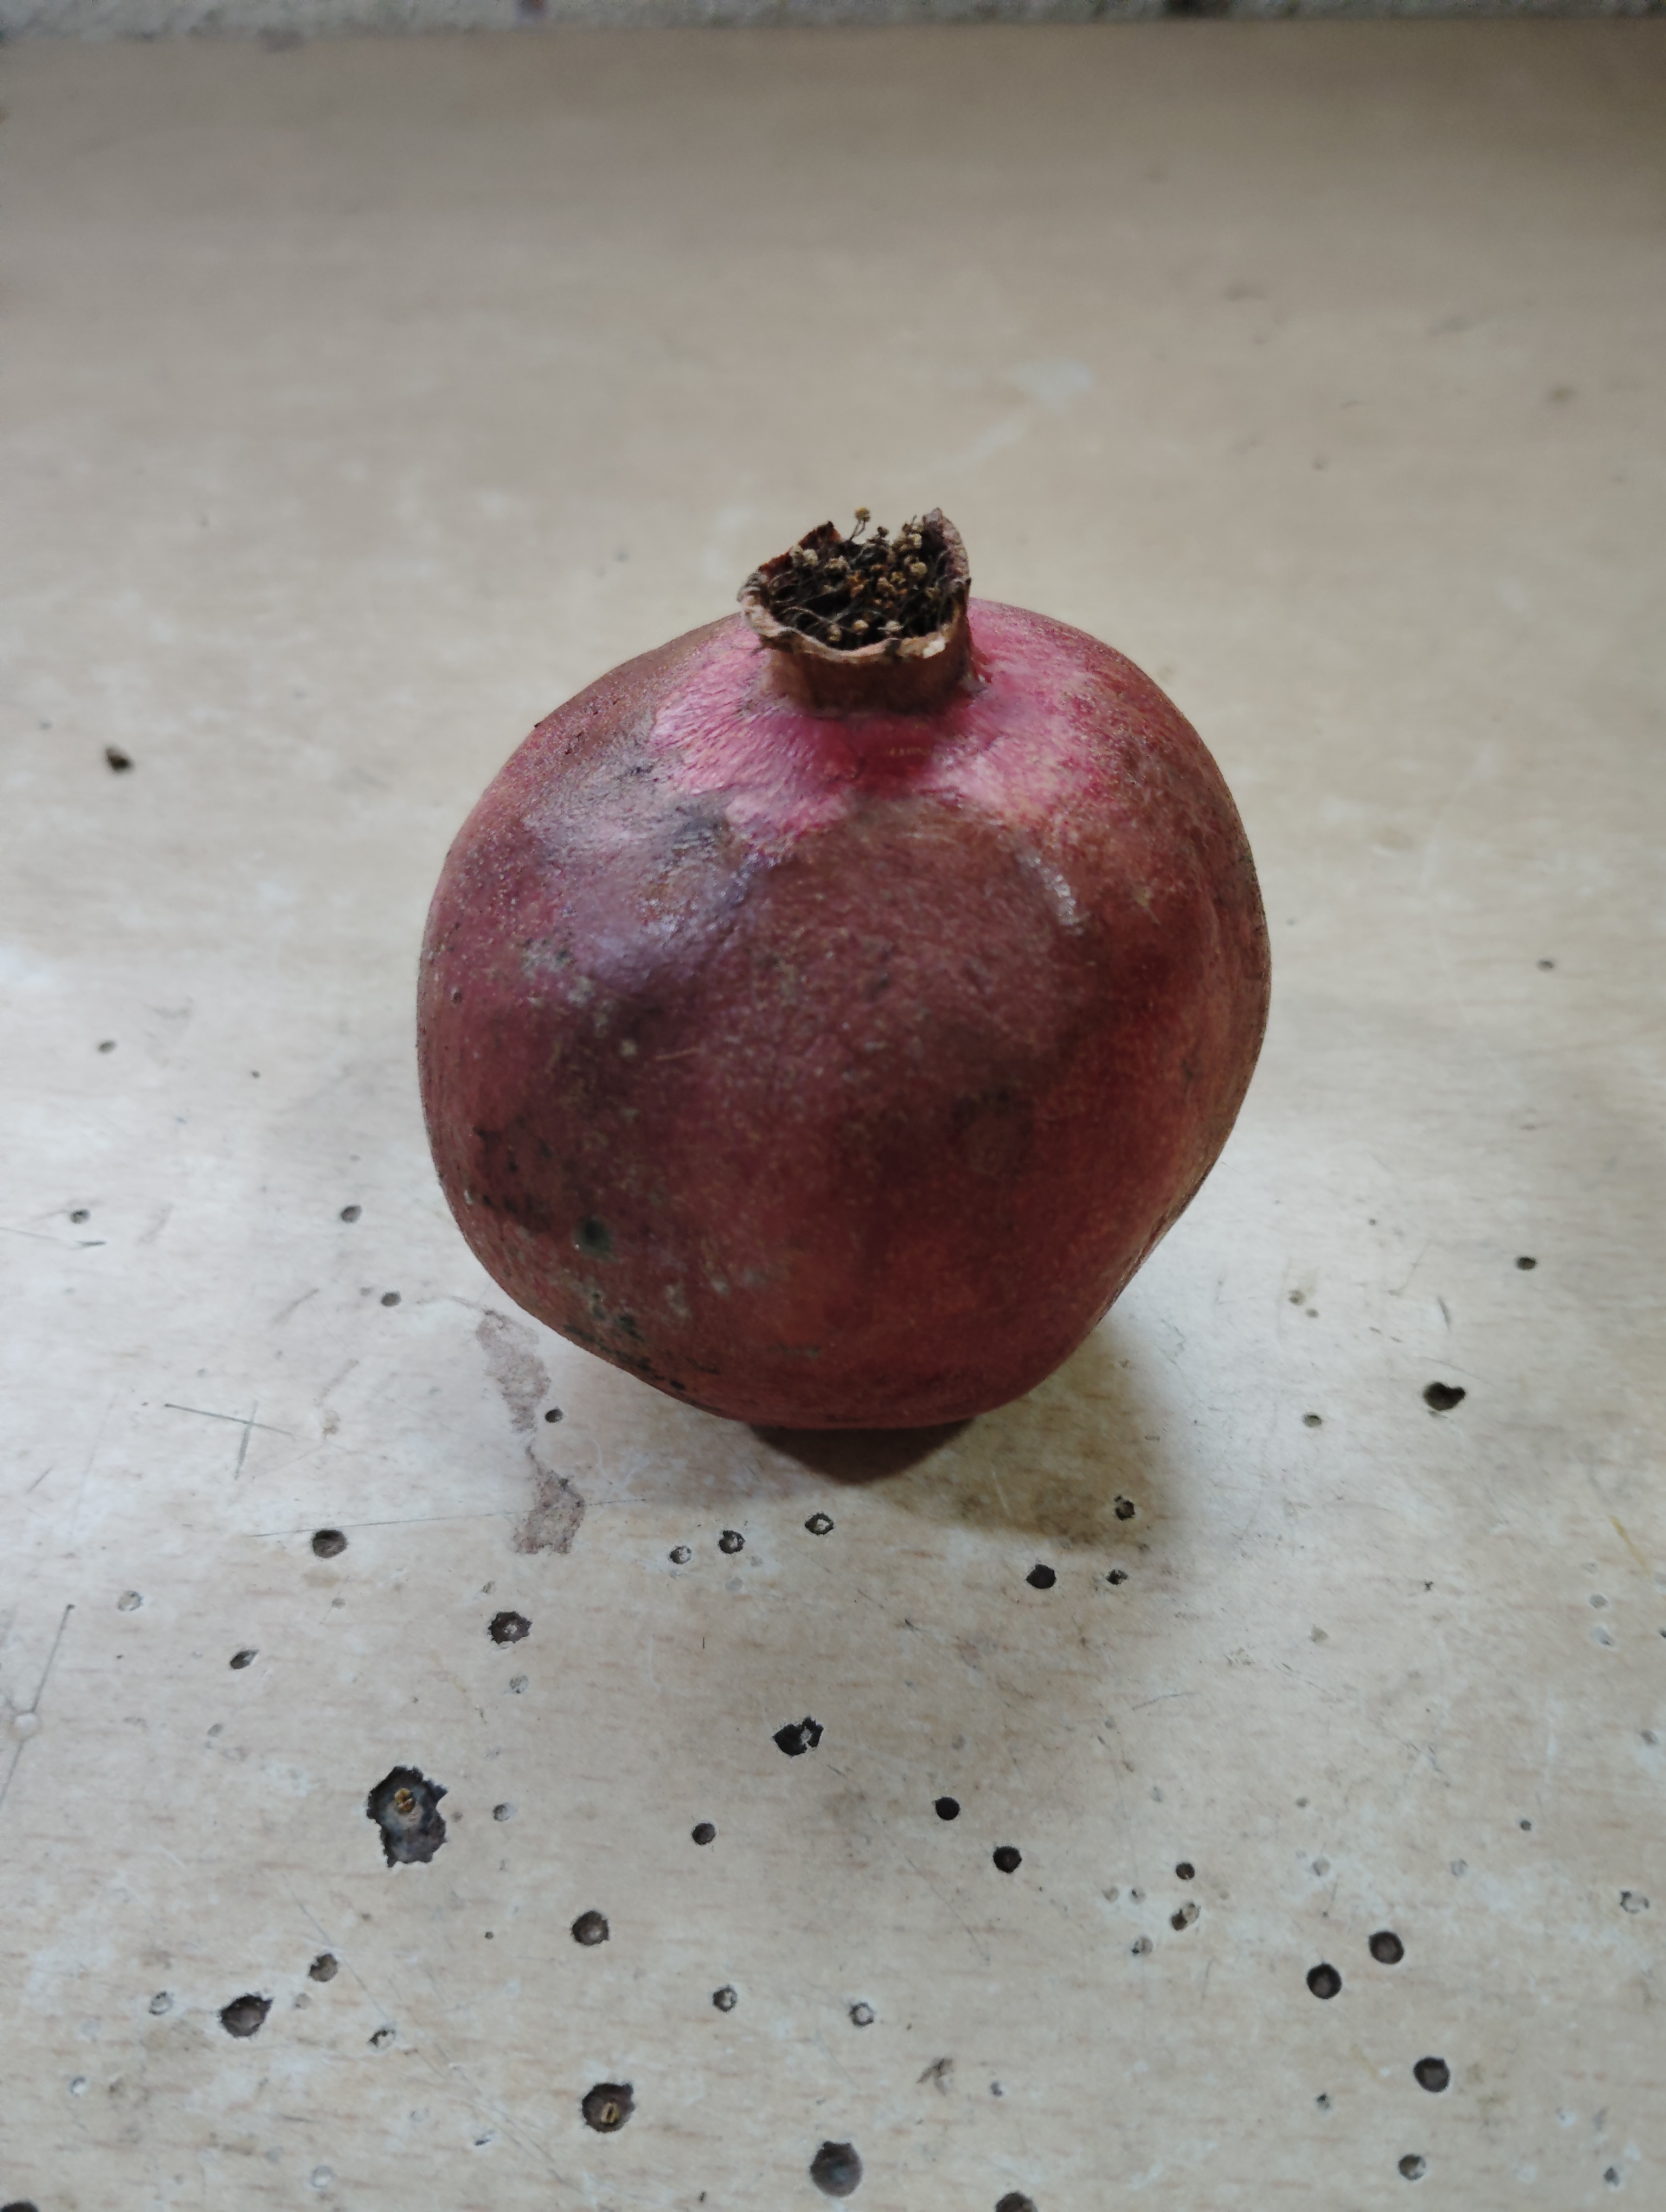
Label: Minor Defect